Chelow kabab

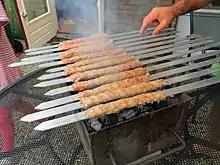
Persian kebab barbequed in Iran

In the old bazaar tradition, the rice and accompaniments are served first, immediately followed by the kababs, which are threaded on skewers, as well as a piece of flat bread (typically lavash). A skewer is placed directly on the rice and while holding the kabab down on the rice with the bread, the skewer is quickly pulled out.